2013 protests in Brazil

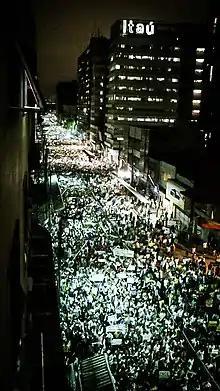
Protesters in Recife.

Meanwhile, mega sports projects such as the 2013 FIFA Confederations Cup and the 2014 FIFA World Cup (to which at that time Brazil had already spent over 7 billion reais and with total expected cost of over 32 billion reais, equivalent to three times South Africa's total in 2010, despite only half the stadiums being finished), as well as the 2016 Summer Olympics, have turned out to be over-budget, and have resulted in a series of revelations about gross overbillings and multibillion-dollar financial scandals. The occurrence of these protests simultaneously with Confederations Cup matches, with sounds of police weapons being audible during the Uruguay vs. Nigeria match on Thursday 20 June, have raised serious questions amongst other sporting nations about the capability of Brazil to host the main event in a year's time, based upon its ostensibly severe social problems. Other points of discontent are the high inflation rates and increases in the prices of basic consumer goods, including food, that, as many other things in Brazil, are heavily taxed (at 27%).